Pant Glas railway station

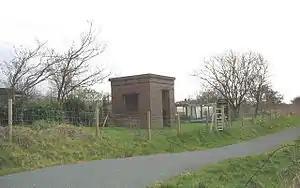
Remains of the station in 1999

Pant Glas was a railway station opened by the LNWR in Pant Glas, Gwynedd, Wales, serving a sparsely populated rural area. Custom was never heavy, leading to goods services being withdrawn in 1952 and the station being closed in 1957, though traffic continued to pass through until the line closed on 7 December 1964 as recommended in the Beeching Report.